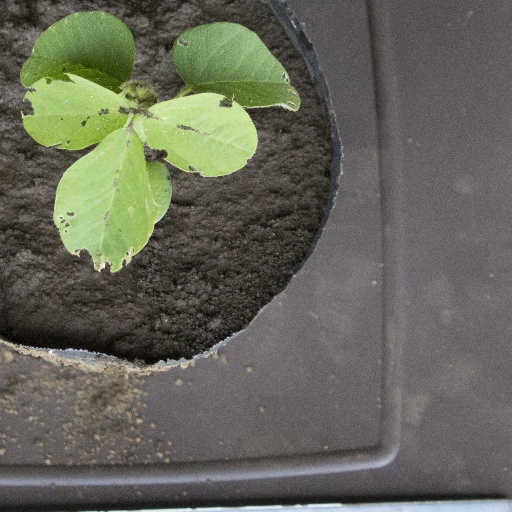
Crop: soybean